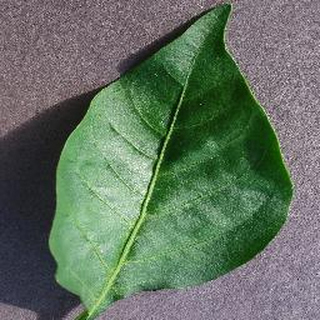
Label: healthy_bell_pepper